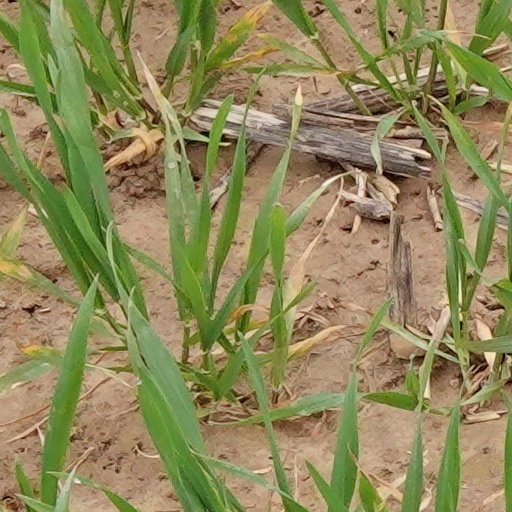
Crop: wheat